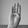
ASL letter: B